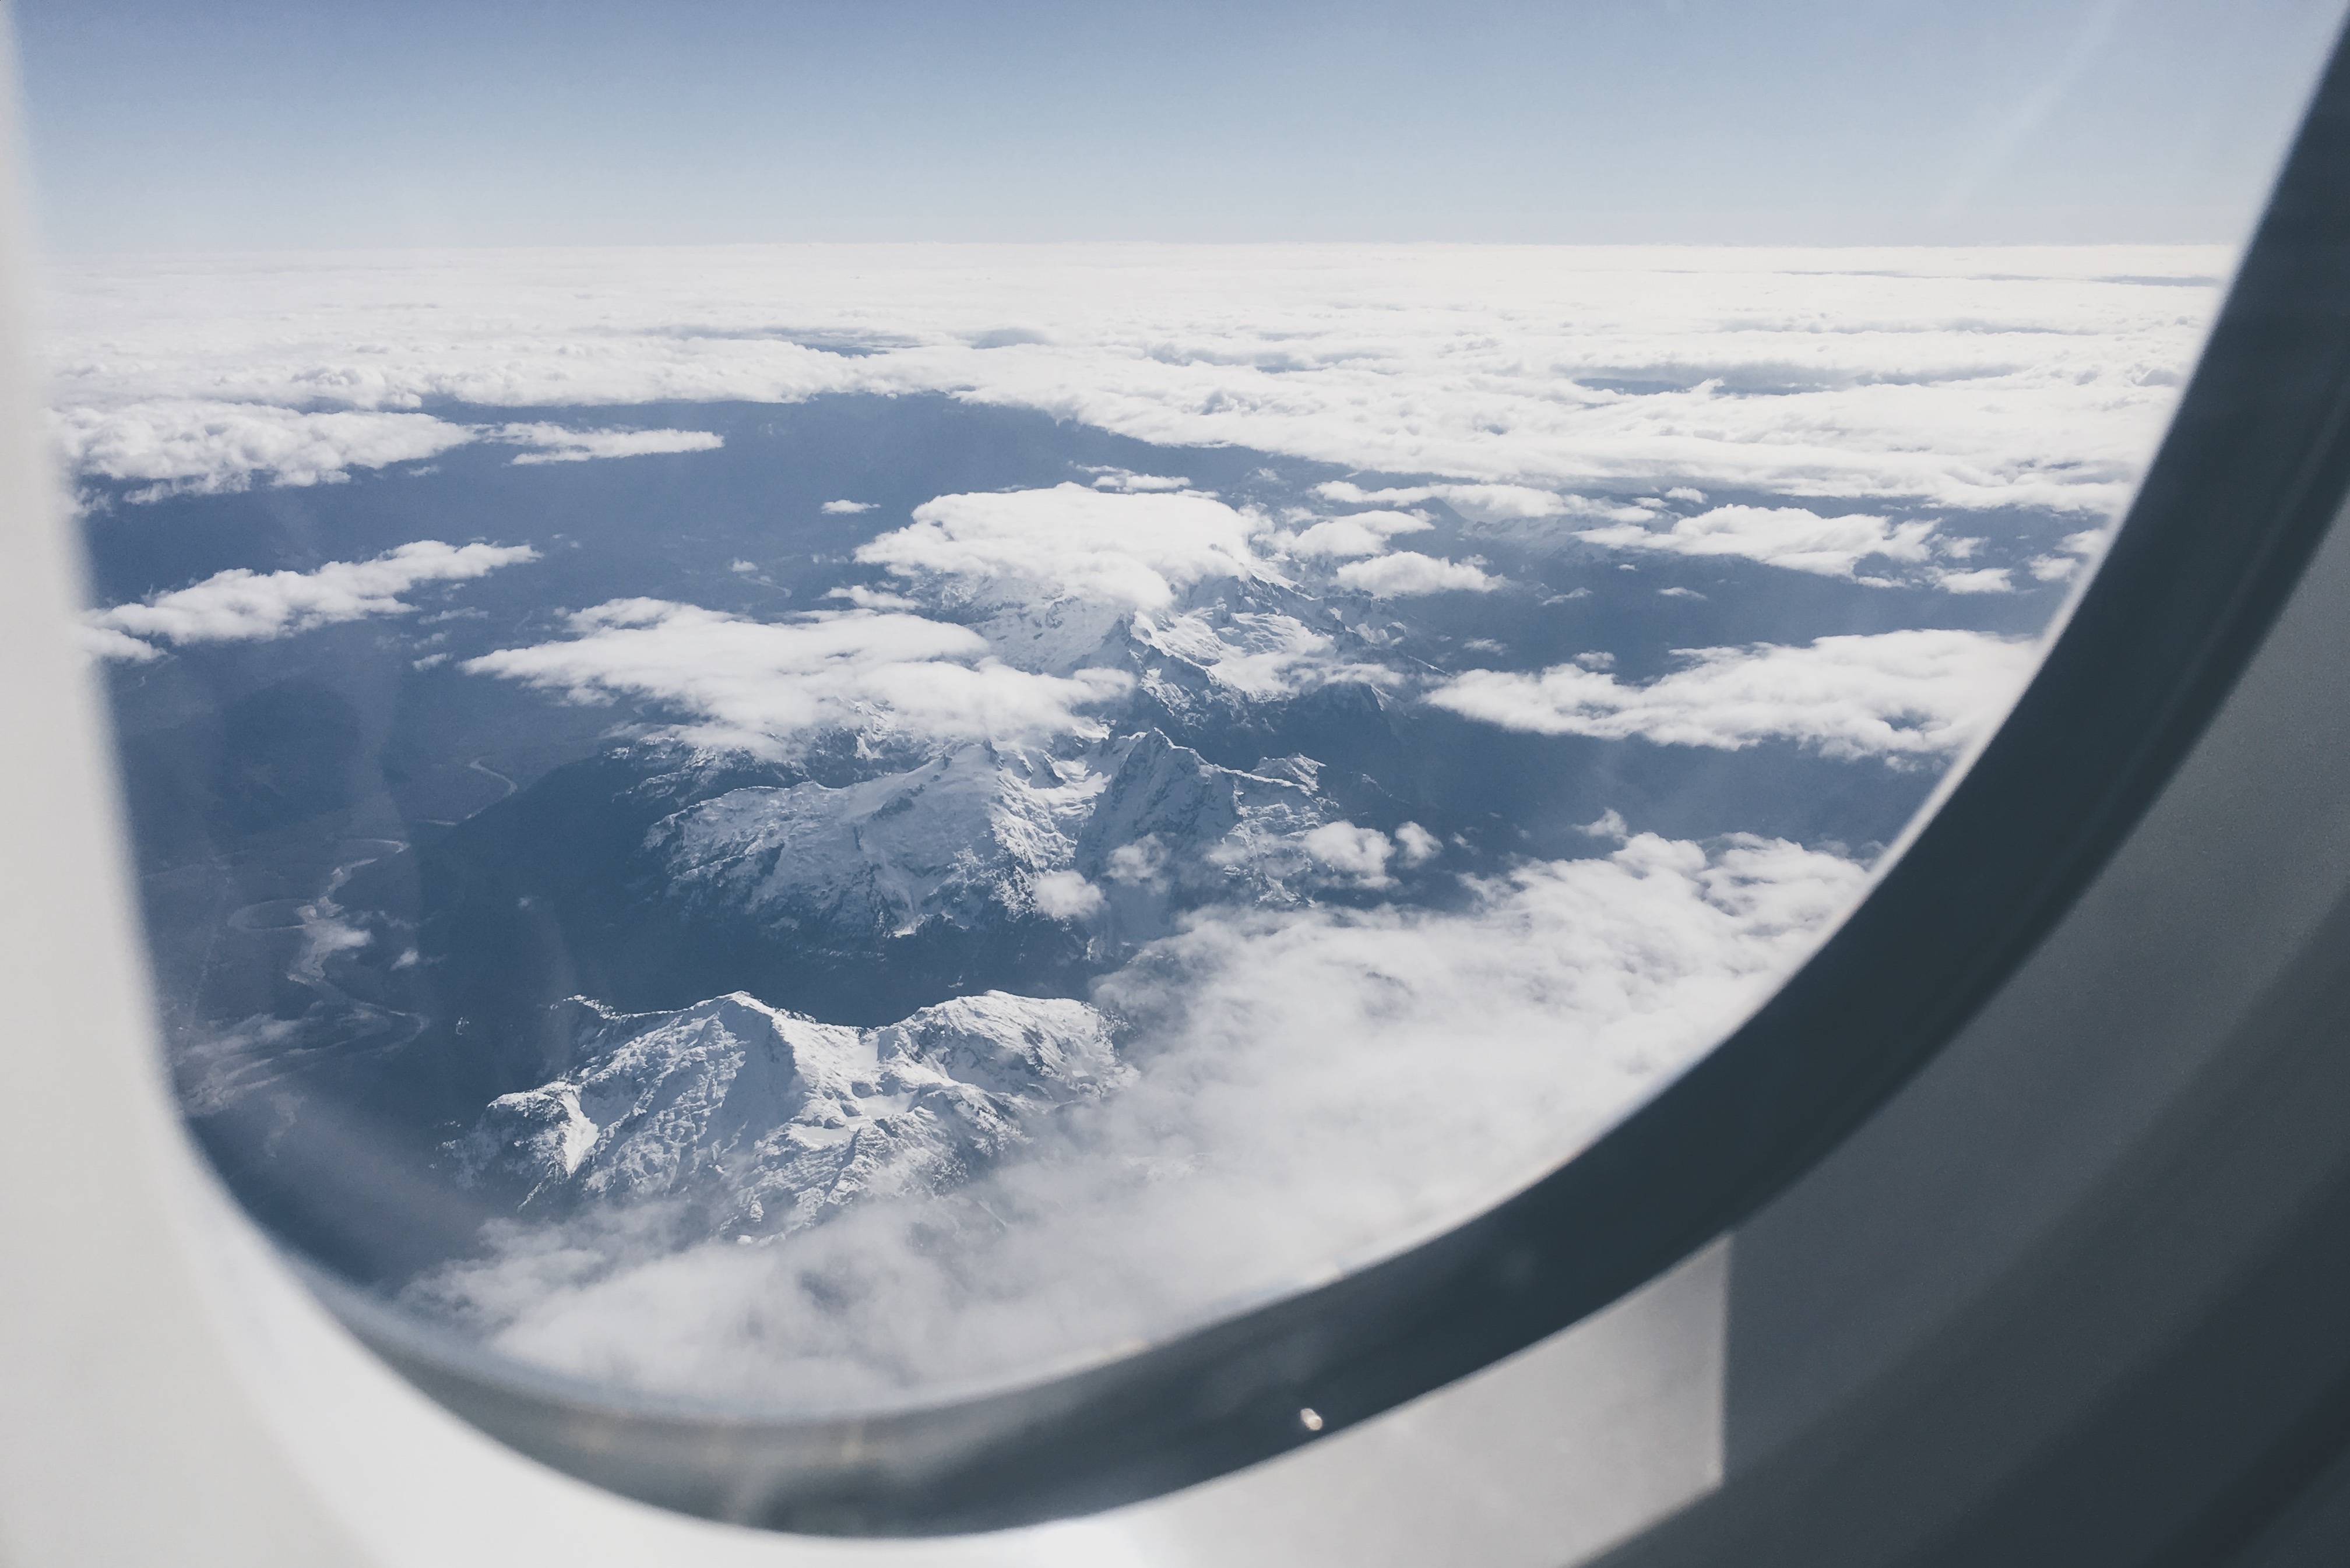
snow, wing, cloud, atmosphere, mountain range, aircraft, vehicle, aviation, flight, arctic, earth, aerial photography, air travel, atmosphere of earth